Keith Fowler

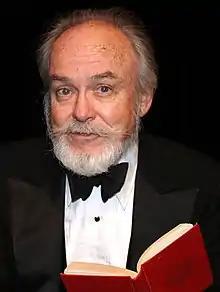
Fowler in a solo staged reading of "A Christmas Carol" at the University of California, Irvine

Keith Franklin Fowler (February 23, 1939 – December 30, 2023) was an American actor, director, producer, and educator. He was a professor of drama and former head of directing in the Drama Department of the Claire Trevor School of the Arts of the University of California, Irvine (UCI), and the artistic director of two LORT/Equity theaters.